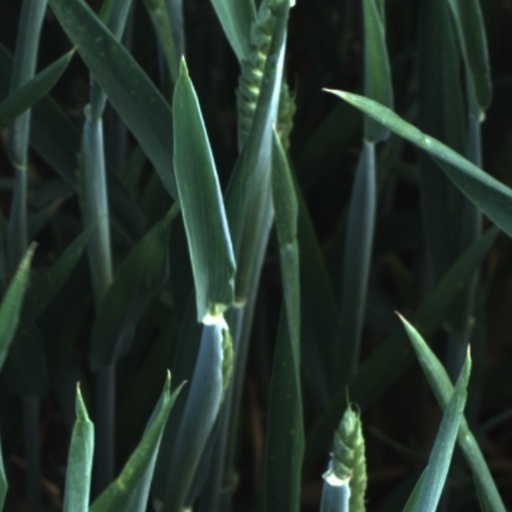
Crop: wheat